Teetlum, Tzum

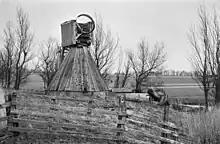

The mill was built around 1800 for draining the private polder Kramershoek, also known as Duivenhok. A merger of several polders around Tzum that was proposed in 1910 which would have left the mill without function and threatened its survival, however the plans were called off in 1924. Around 1960 the gearing was changed so the Archimedes' screw could be powered by a tractor. The windmill then fell into disrepair and was heavily damaged by a storm in April 1973 when the windshaft and sails were thrown to the ground. The head was repaired in 1975 and new stocks fitted in 1986, but the drainage function was not restored until later. In 2010 a stock broke. The stocks were again renewed in 2012, together with the wooden windshaft.